Oenanthe aquatica

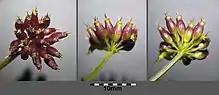
Ripening fruits

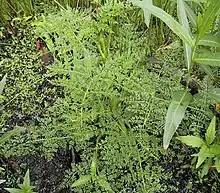
The foliage is characteristically finely-divided

When compared to other water-dropworts in Britain, fine-leaved water-dropwort does have particularly finely divided leaves, up to 4-pinnate, with small, lobed leaflets. The plant it is most likely to be confused with is river water-dropwort, which for a long time was thought to be the same species. Under water, they are not at all alike (river water-dropwort grows fully submerged in running water, with diamond-shaped leaflets), but the emergent plants are very similar. The best way to separate them is by the fruits, which are ovoid and no more than 4.5 mm long in "aquatica" vs. cylindrical and greater than 5 mm long in "fluviatilis".